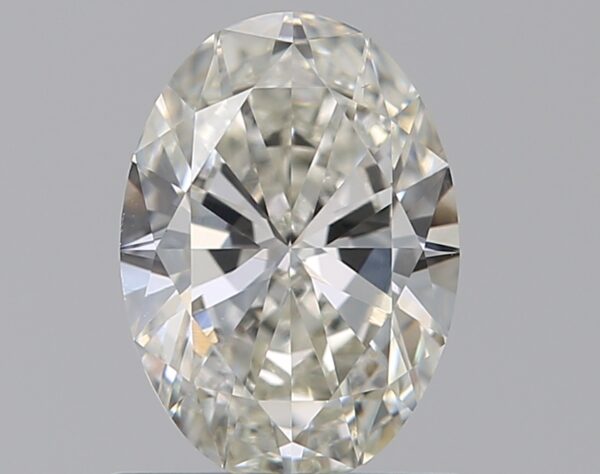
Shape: oval
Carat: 0.7
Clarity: VS1
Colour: H
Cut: VG
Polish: EX
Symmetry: VG
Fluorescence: ST
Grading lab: GIA
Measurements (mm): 7.06 x 5.06 x 2.97